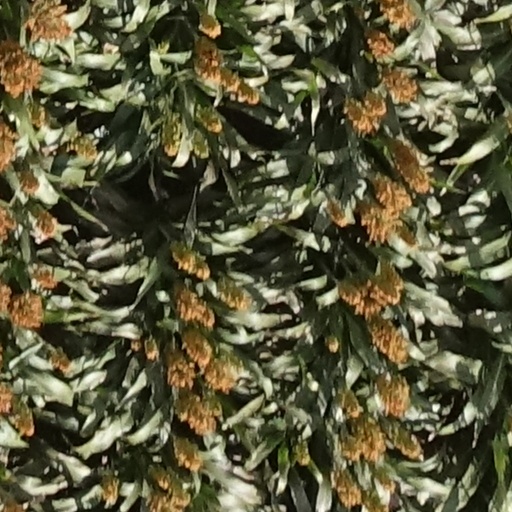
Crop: sorghum